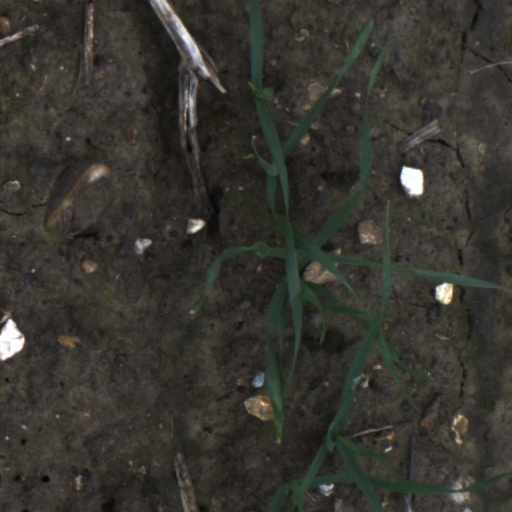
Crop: wheat